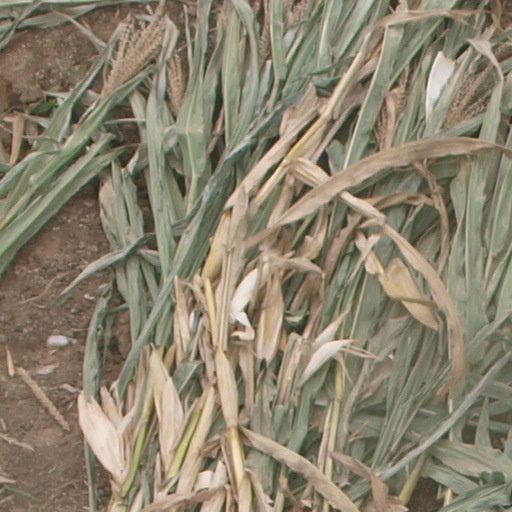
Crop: maize; corn